Erling Andersen (footballer)

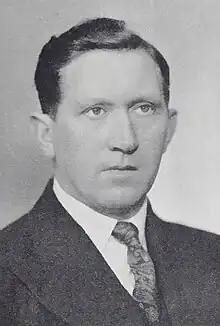

Erling Andersen (9 September 1901 – 9 January 1969) was a Norwegian footballer. He played in two matches for the Norway national football team in 1929.